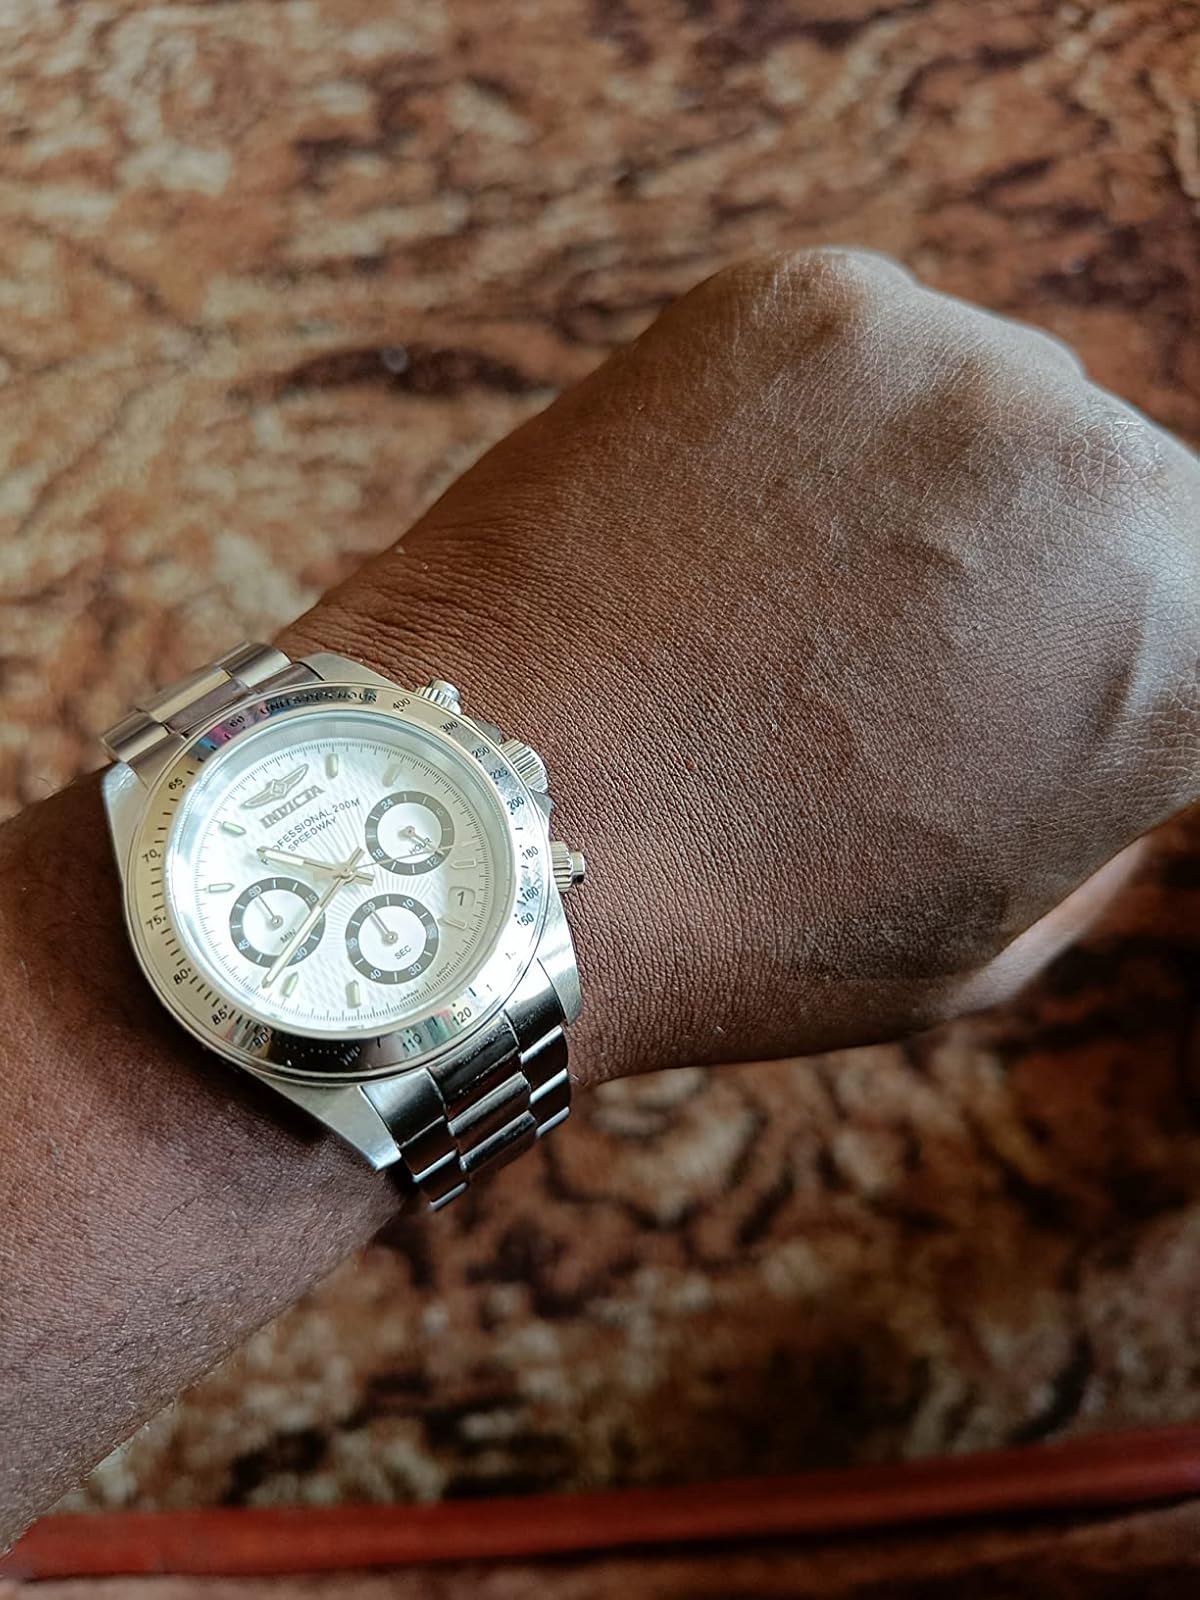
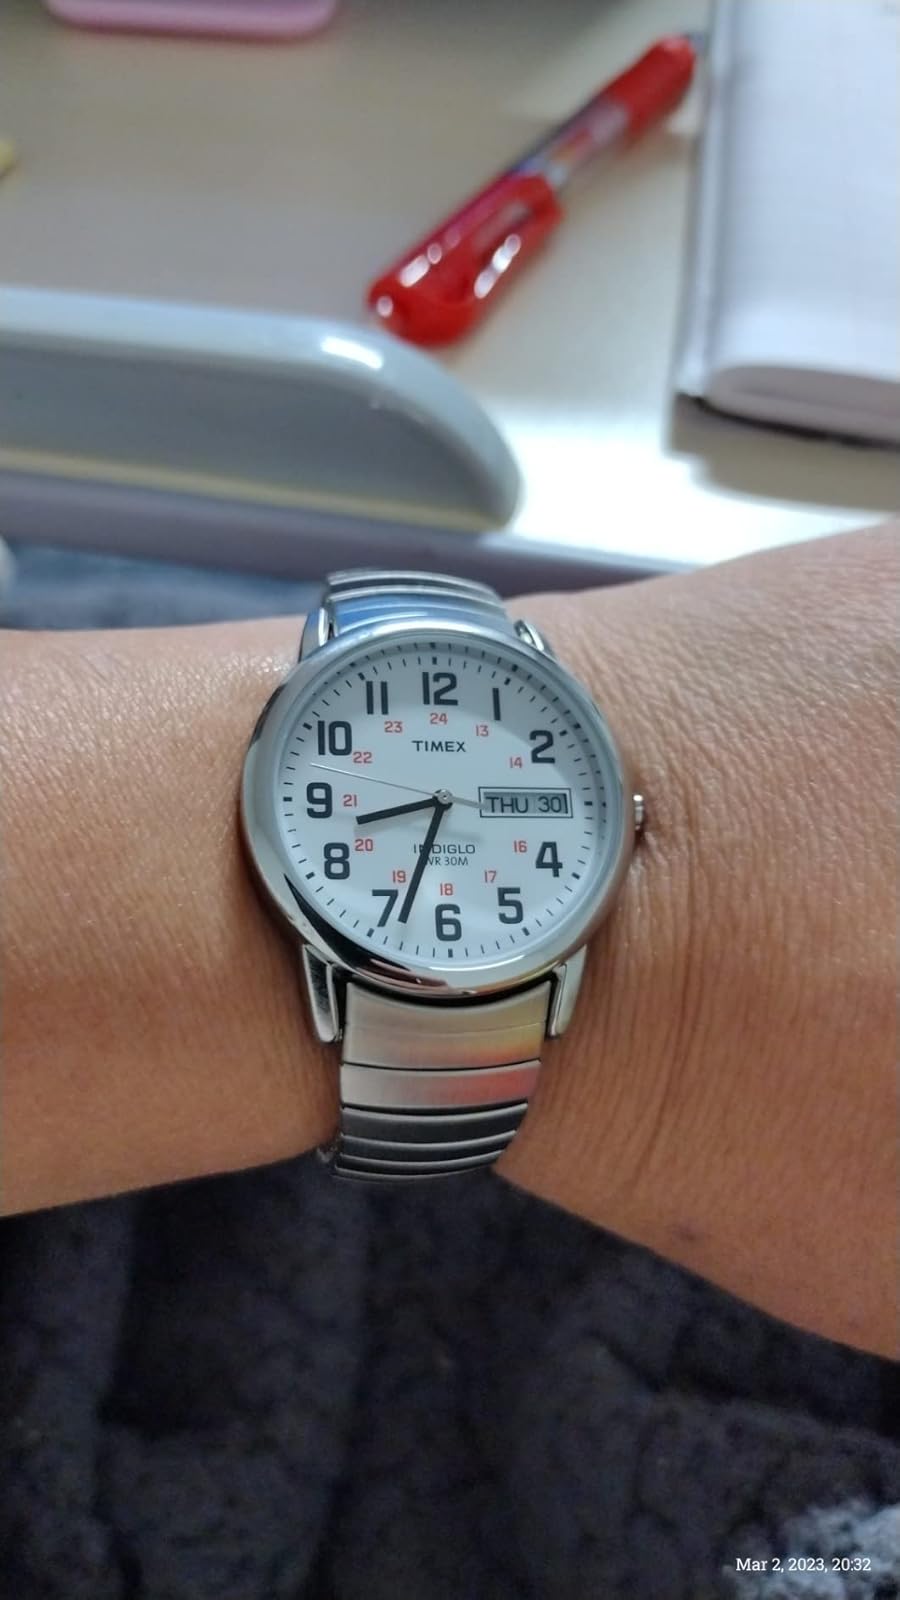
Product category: accessories_watch
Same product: no